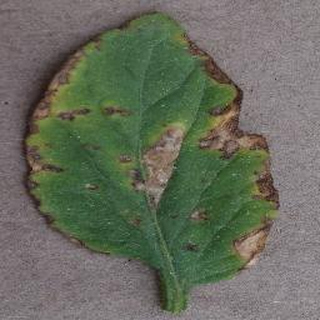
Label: tomato_bacterial_spot